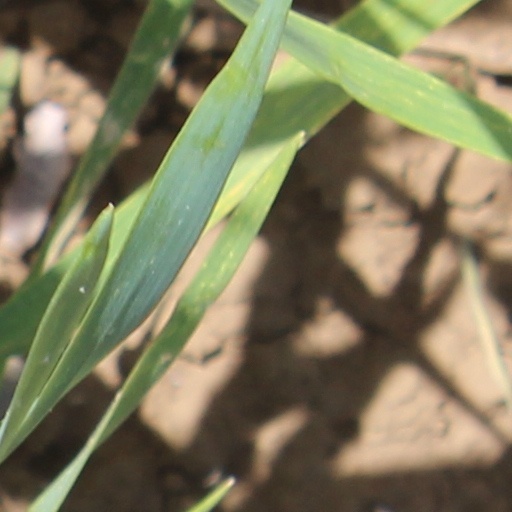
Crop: wheat